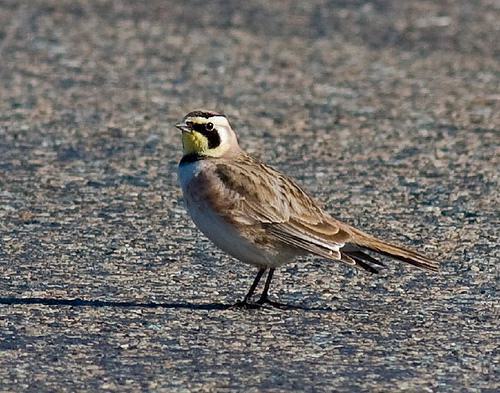
A photo of a horned lark